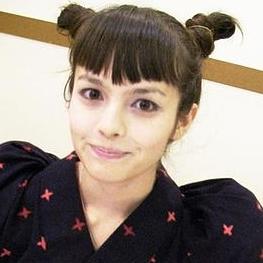
Age: 27